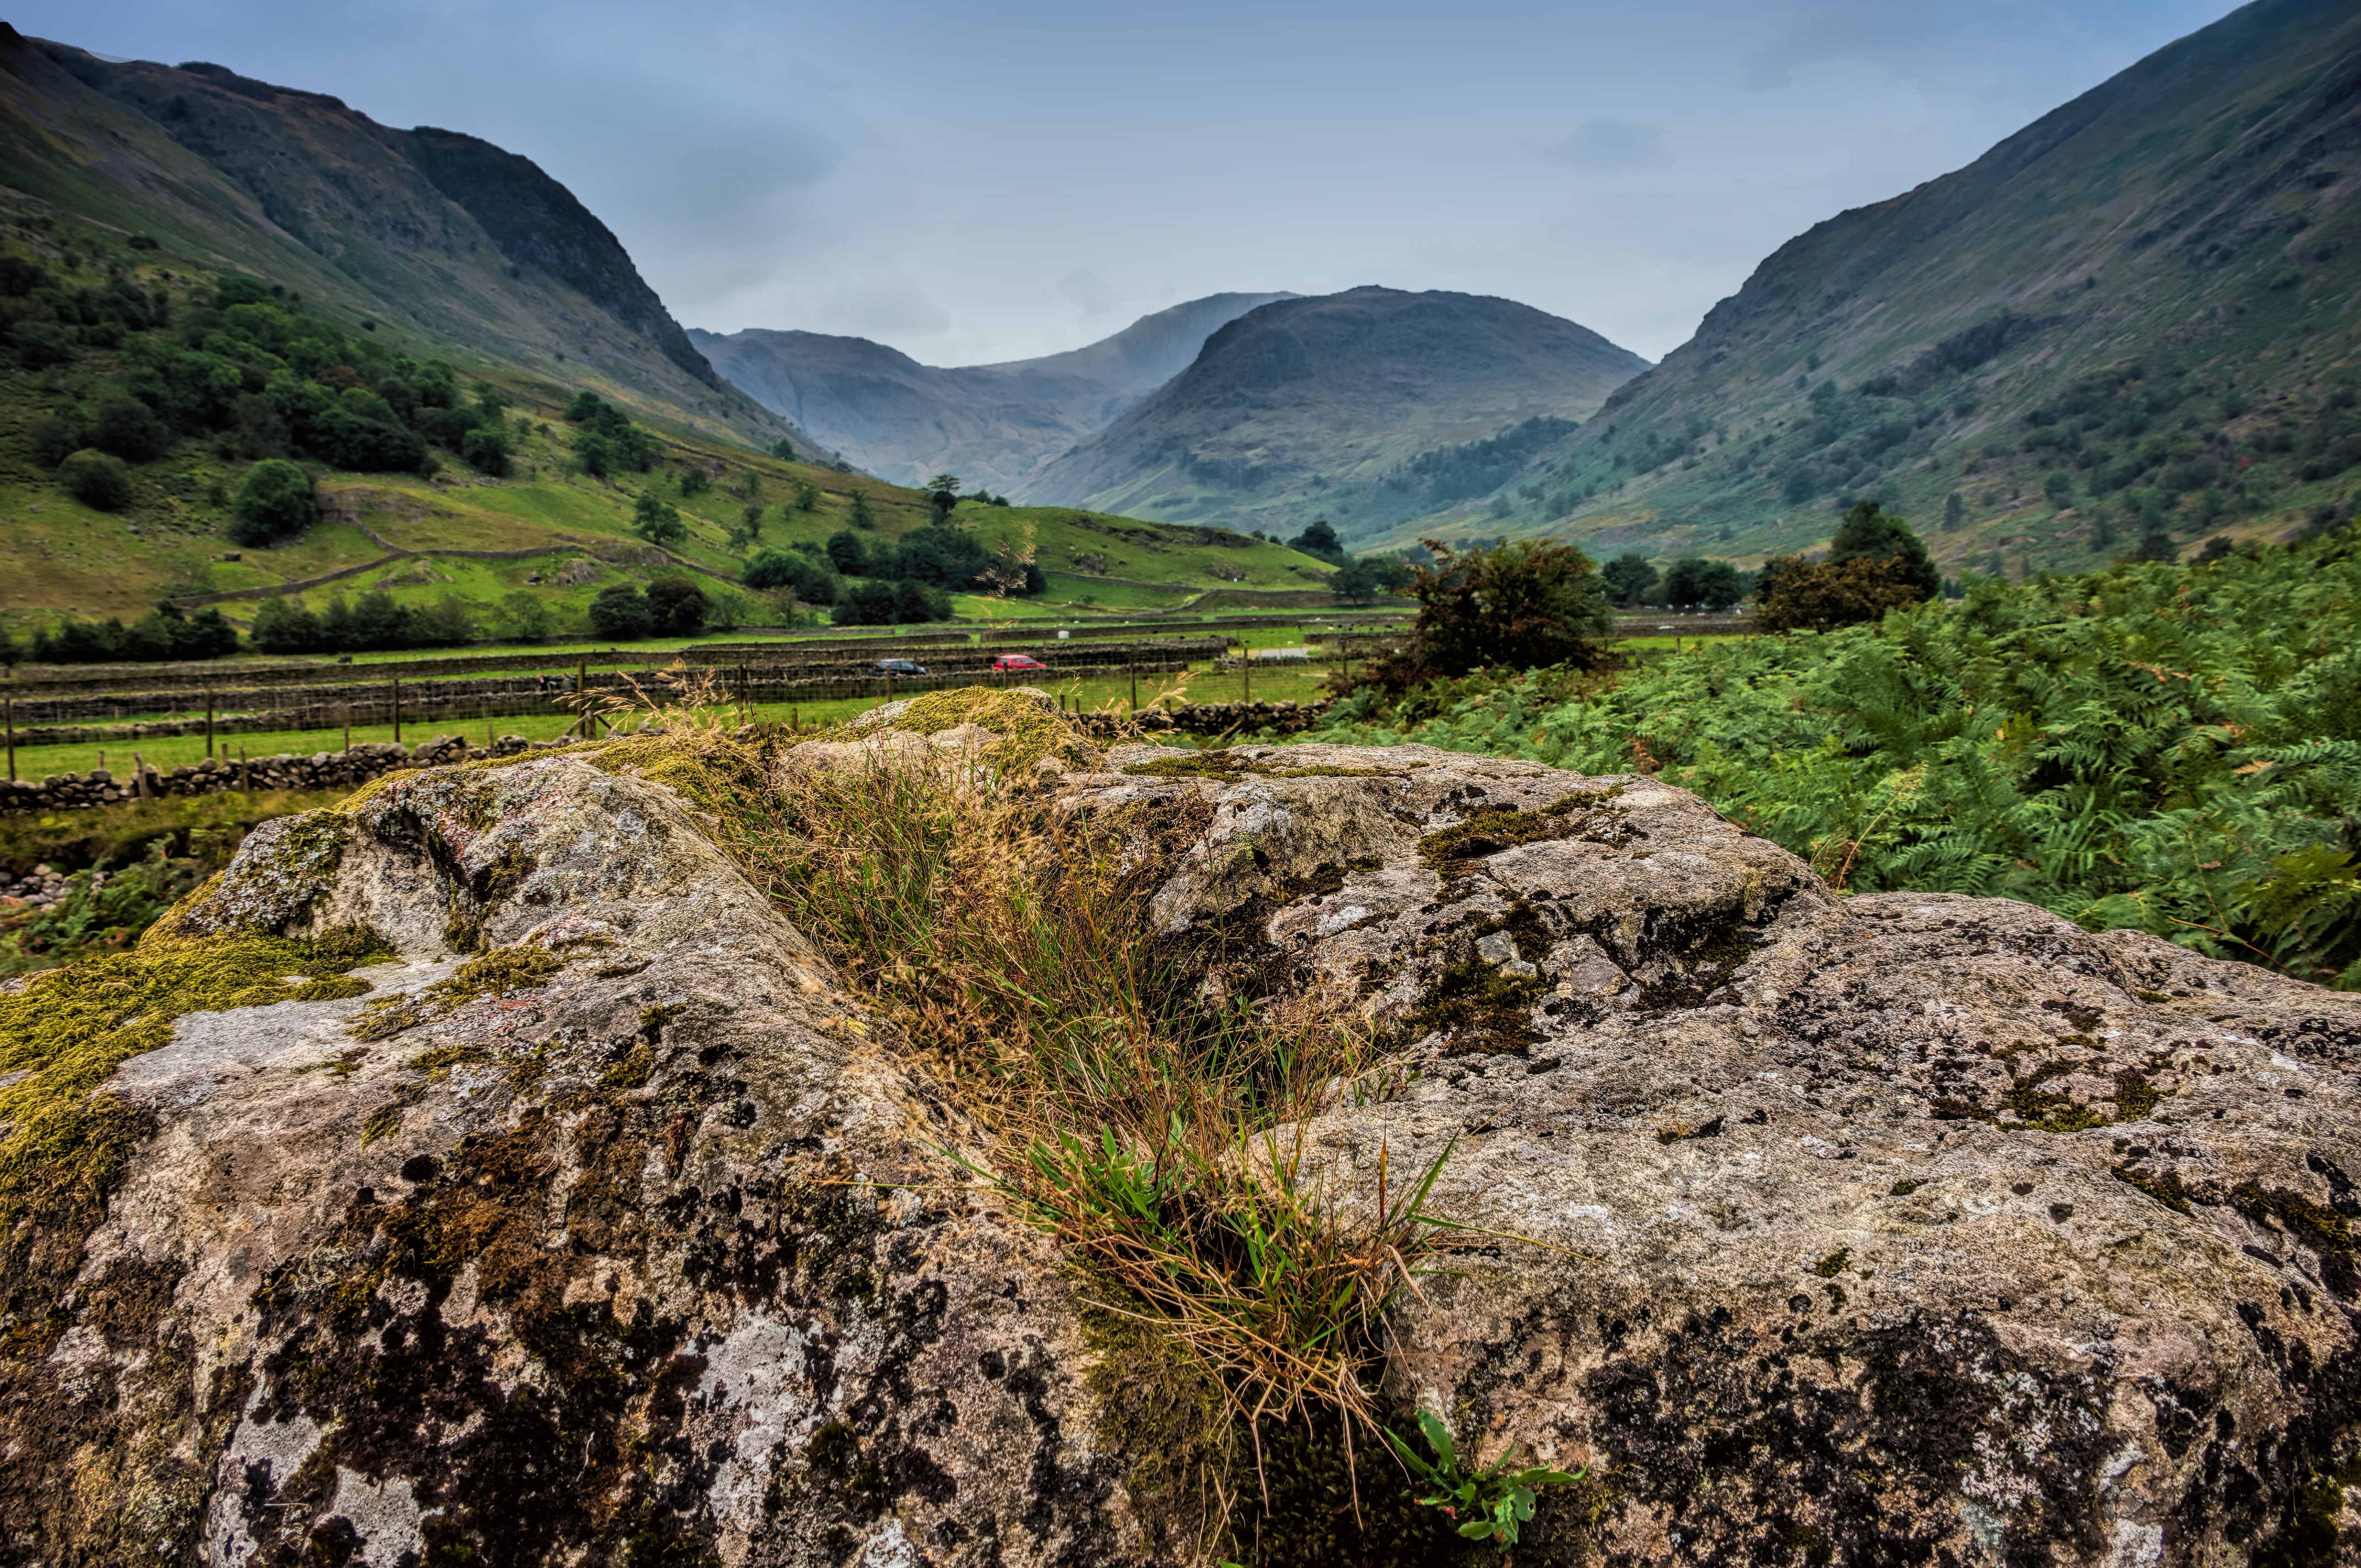
landscape, nature, rock, wilderness, walking, mountain, hiking, trail, hill, lake, adventure, valley, mountain range, highland, terrain, national park, ridge, geology, alps, backpacking, ravine, plateau, fell, loch, borrowdale, lakedistrict, landform, mountain pass, geographical feature, mountainous landforms, geological phenomenon